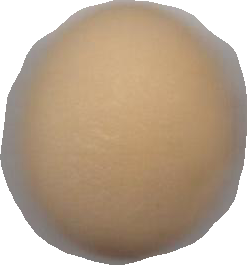
Variety: Grobogan